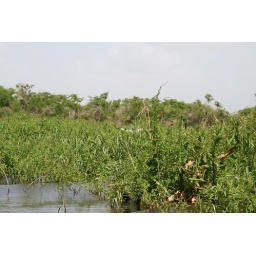
As our boat cleared some woods we saw something white in the tall grass...